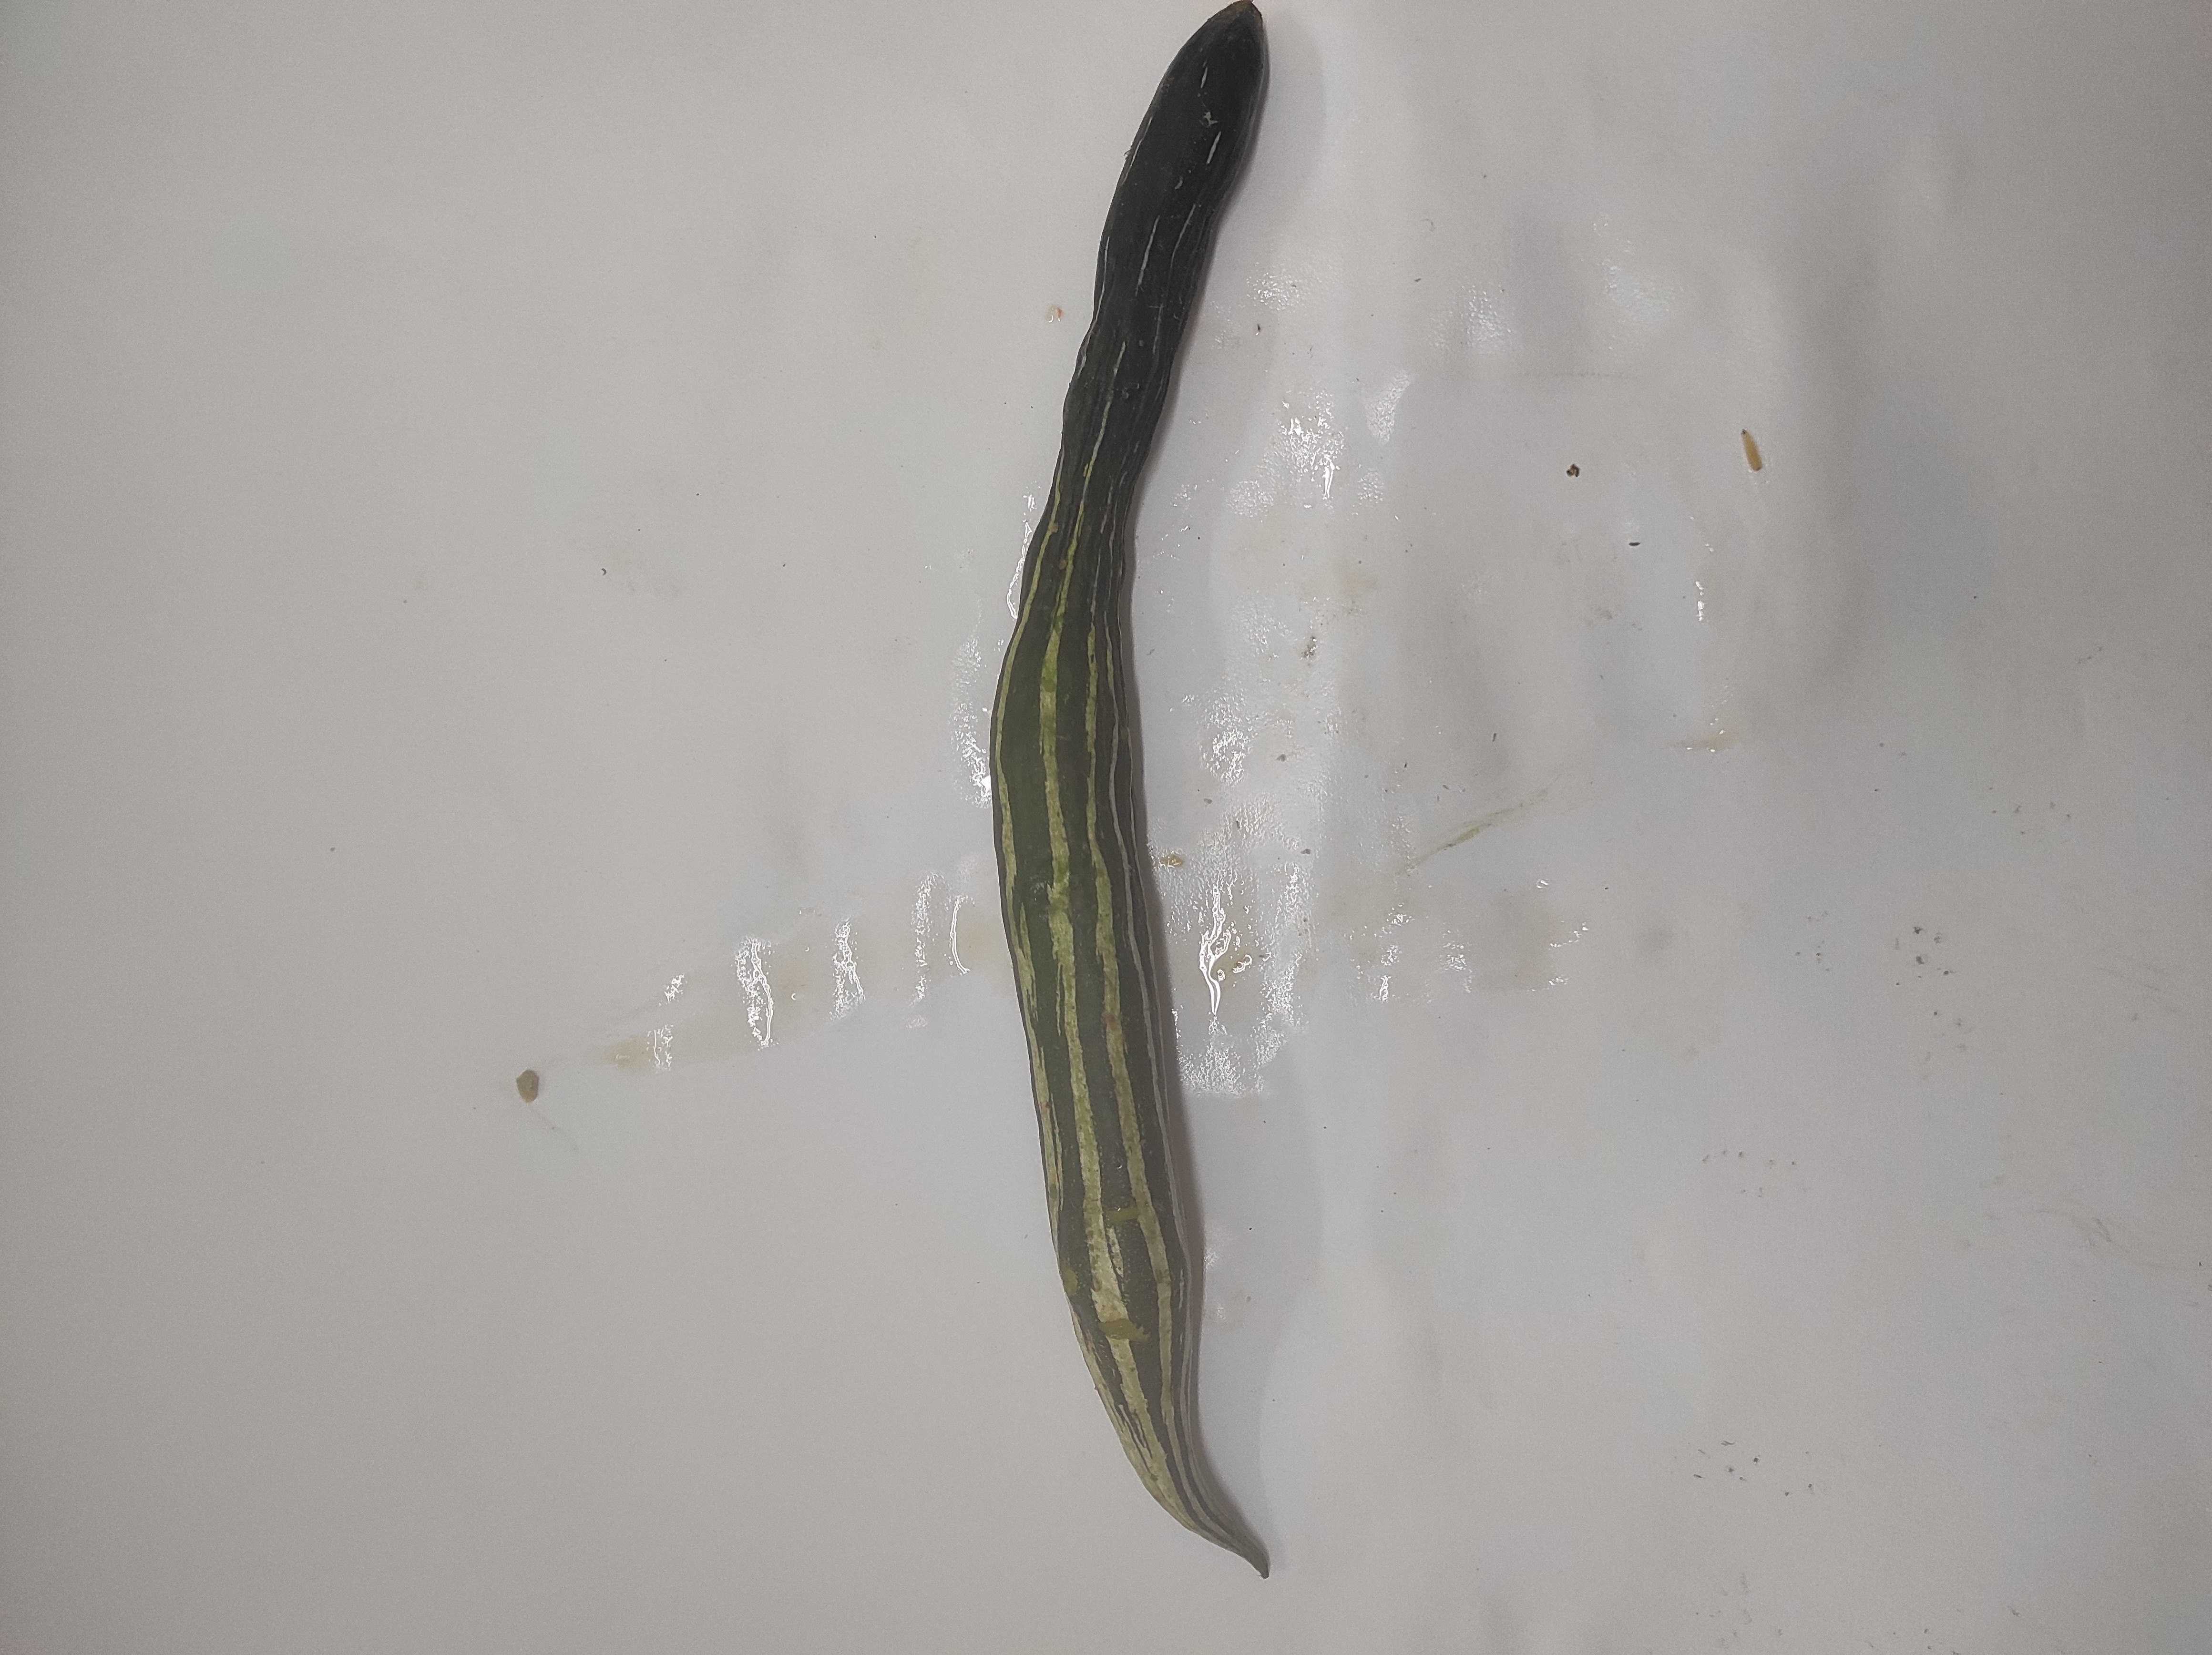
Crop: Snake Gourd
Condition: Severely Damaged